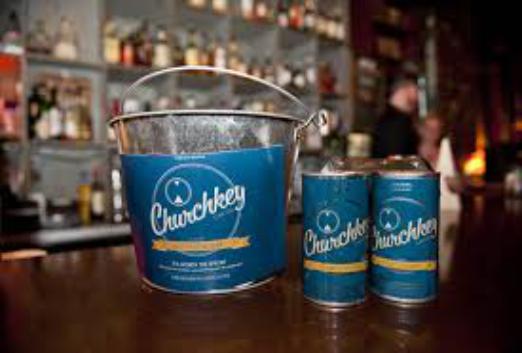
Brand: Churchkey Can
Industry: Clothes